Jeanne de Rham

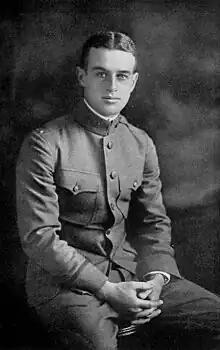
Photograph of her husband, Charles de Rham III, who died in France during World War I

She was one of four surviving children of Mary Elizabeth ( Lyon) King (b. 1856) and David Hazlitt King Jr. (1850–1916), a real estate developer and construction engineer who supervised the construction of the Statute of Liberty. Among her siblings were Van Rensselaer Choate King, Ruth King (who married Baron de Villiers du Terrage), Dorothy King (wife of Stanley Griswold Flagg).